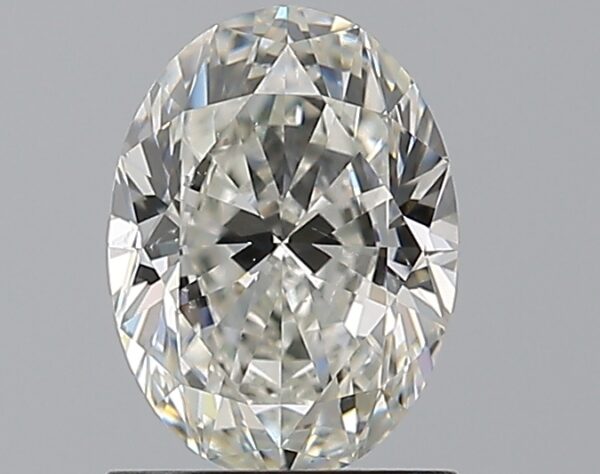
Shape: oval
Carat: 1.2
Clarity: VS2
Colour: H
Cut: EX
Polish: EX
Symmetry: EX
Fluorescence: F
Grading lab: GIA
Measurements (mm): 8.01 x 5.9 x 3.7